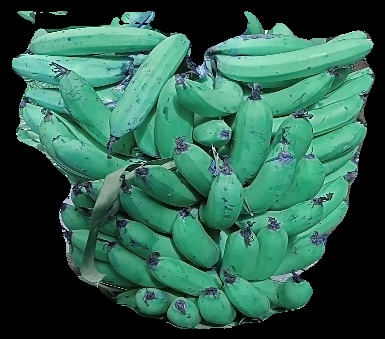
Variety: pachbale
Grade: grade3